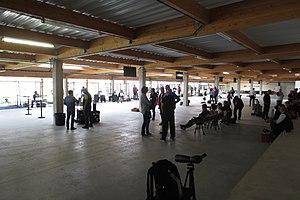
Pas de tir animé
Le Centre National de Tir Sportif est une installation sportive permettant la pratique des 12 disciplines gérées par la Fédération française de tir à haut niveau.